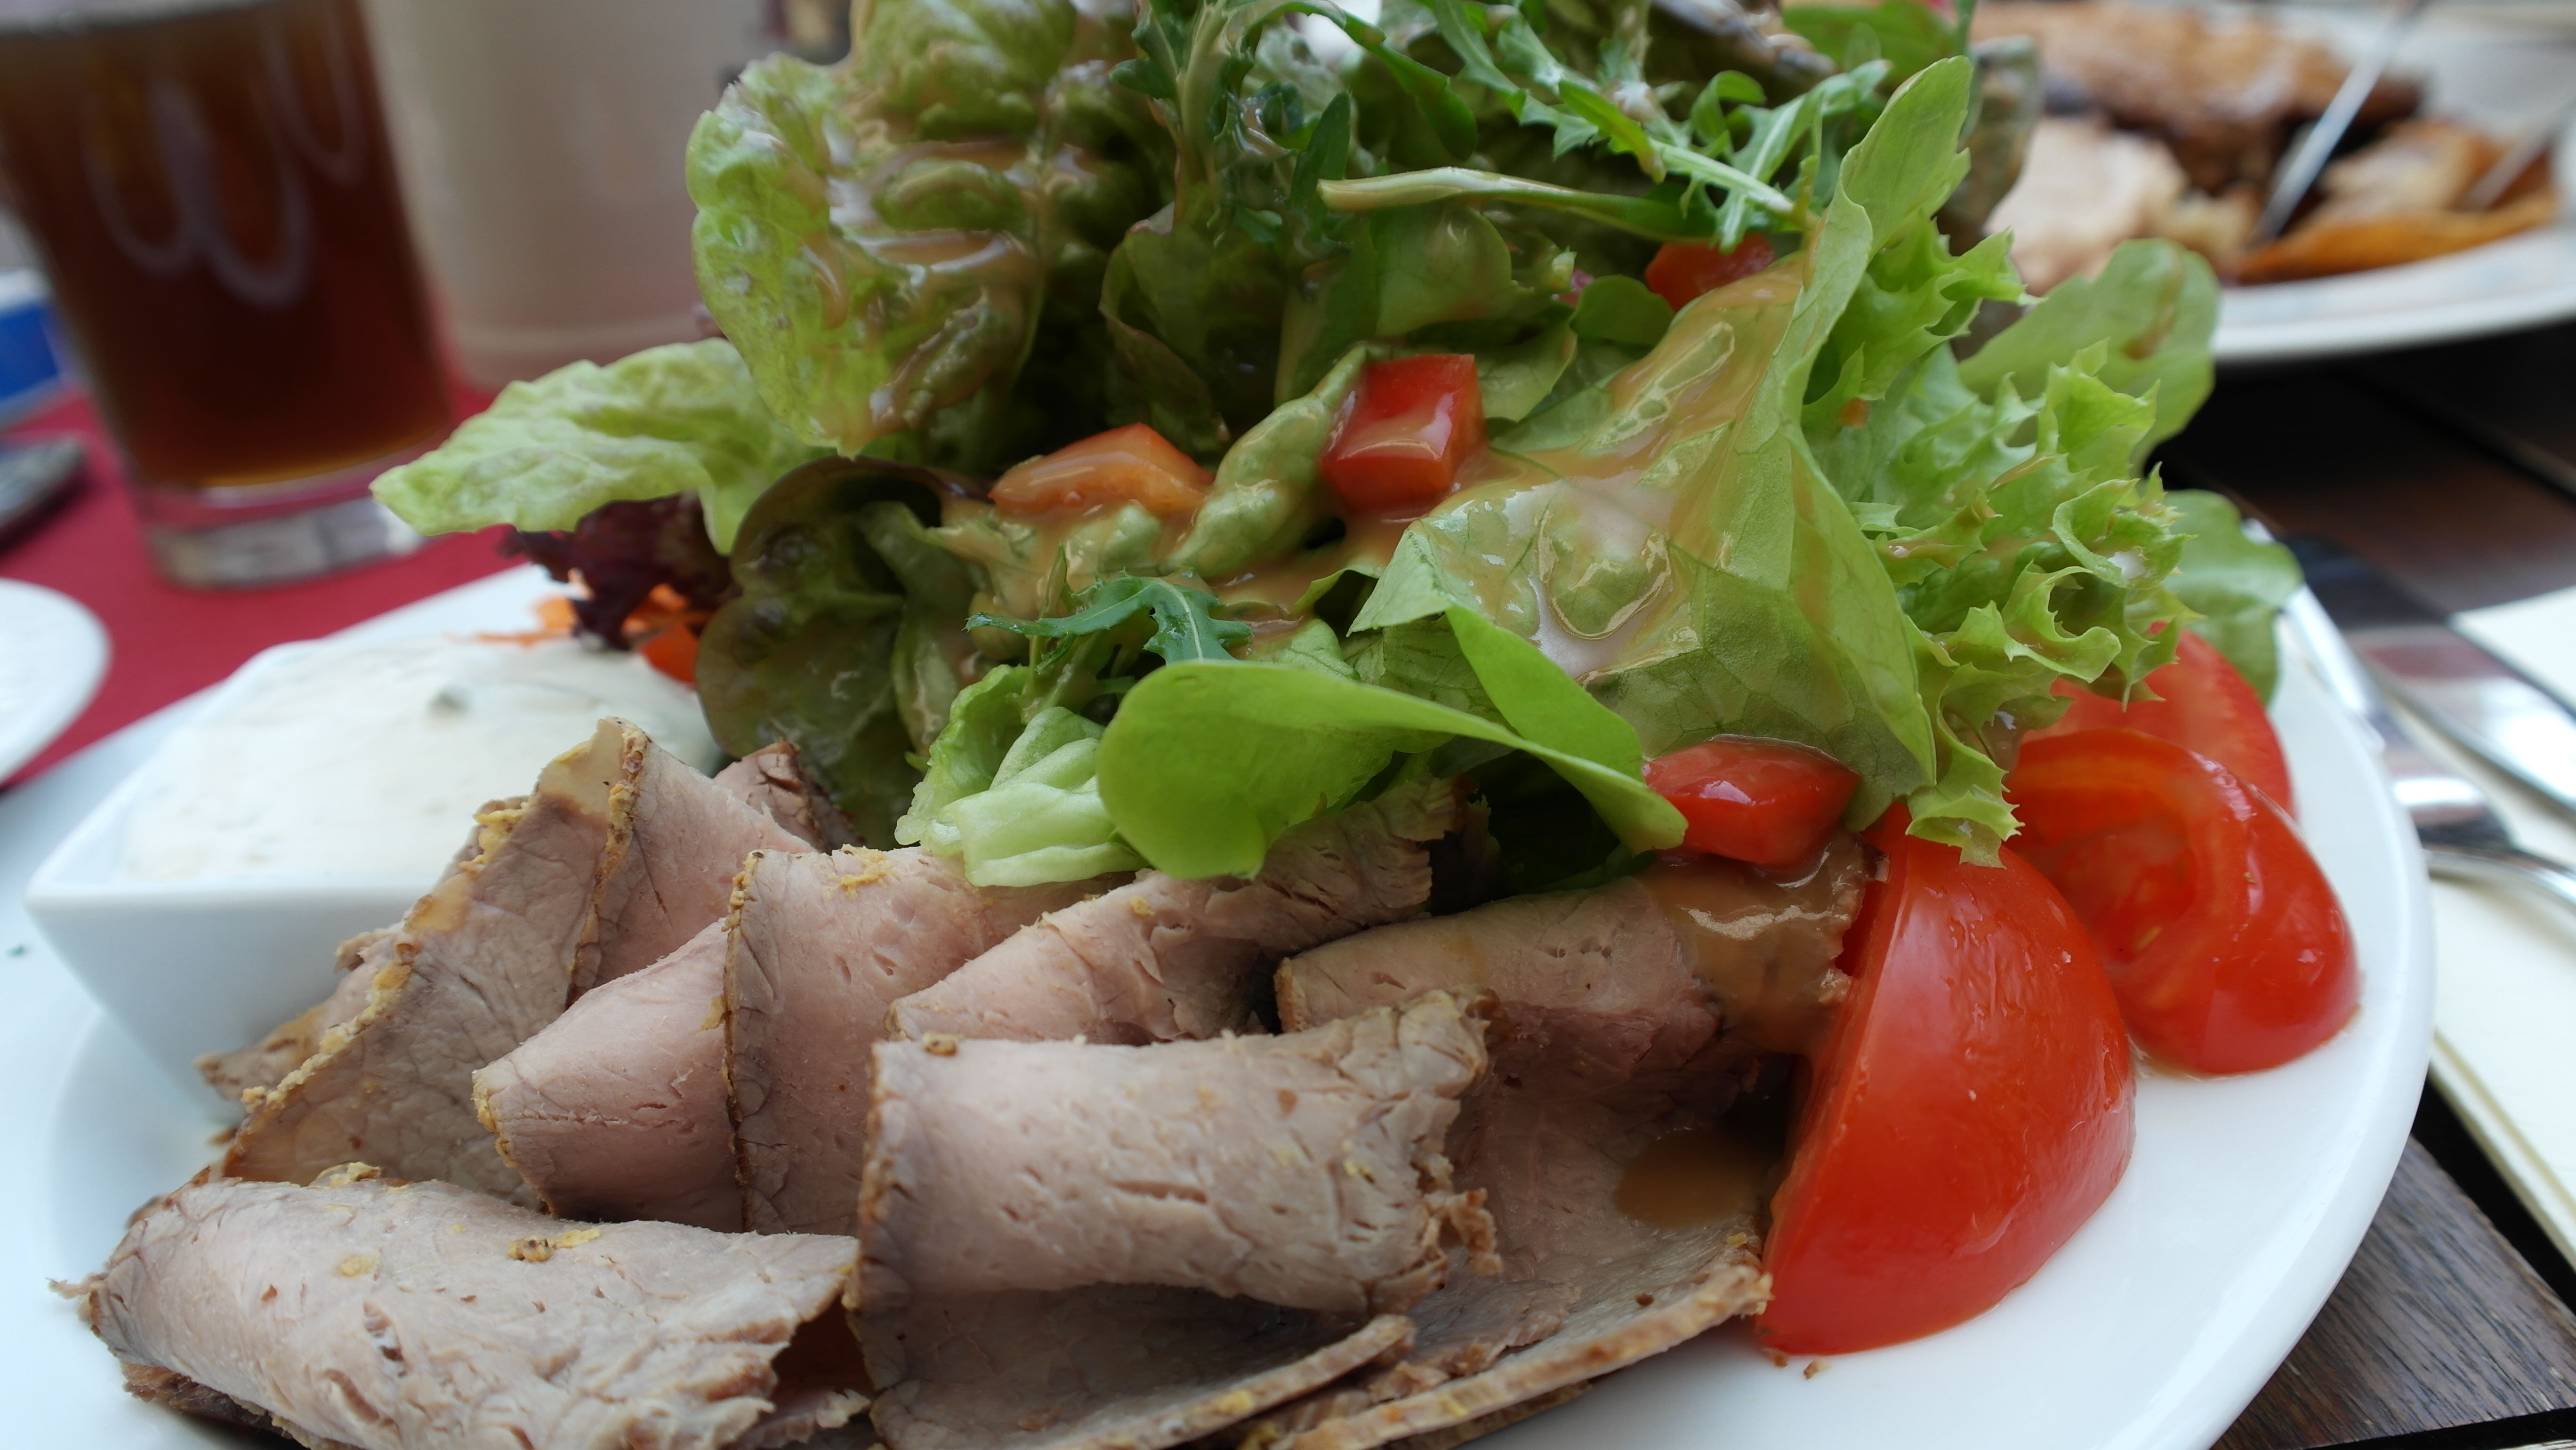
restaurant, dish, meal, food, salad, green, red, produce, healthy, eat, meat, lunch, cuisine, tomato, tasty, oil, dressing, vitamins, vinegar, leaf lettuce, hors d oeuvre, roast beef